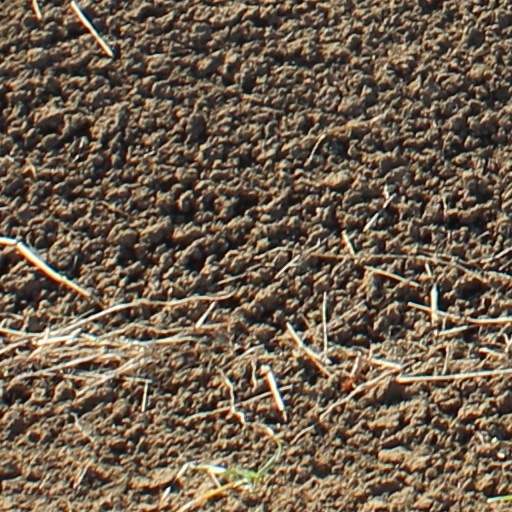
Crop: wheat